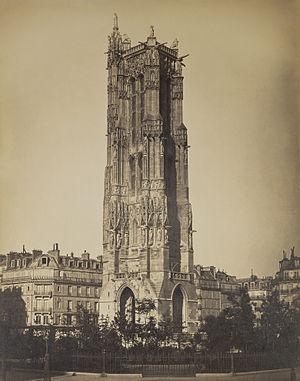
La tour Saint-Jacques est l'unique vestige de l'église Saint-Jacques-la-Boucherie, dont le nouveau clocher est construit entre 1509 et 1523, ce clocher-tour est dressé au milieu du premier square parisien, qui porte son nom, dans le 4ᵉ arrondissement de Paris.